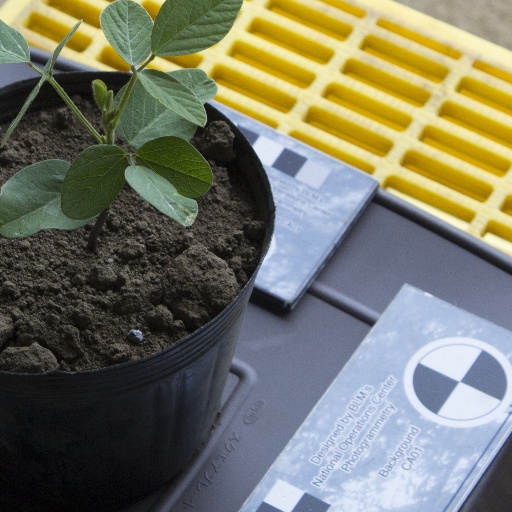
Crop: soybean